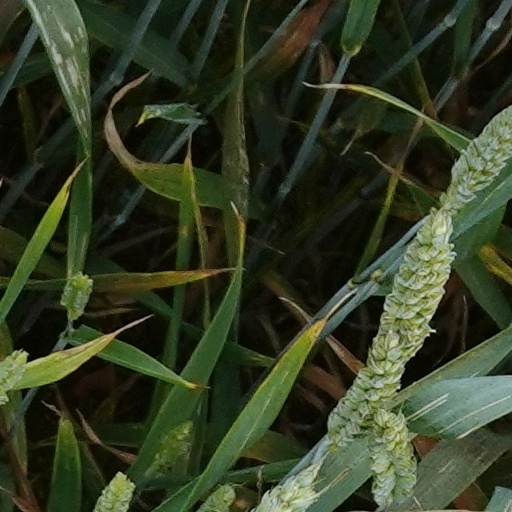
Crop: wheat